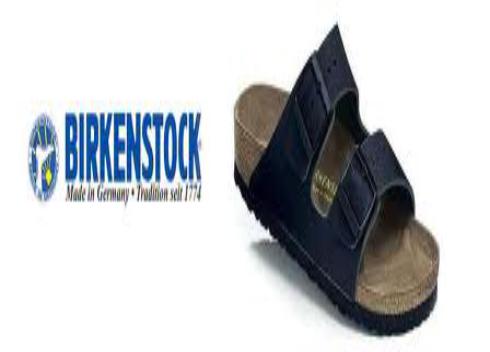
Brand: Birkenstock
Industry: Clothes